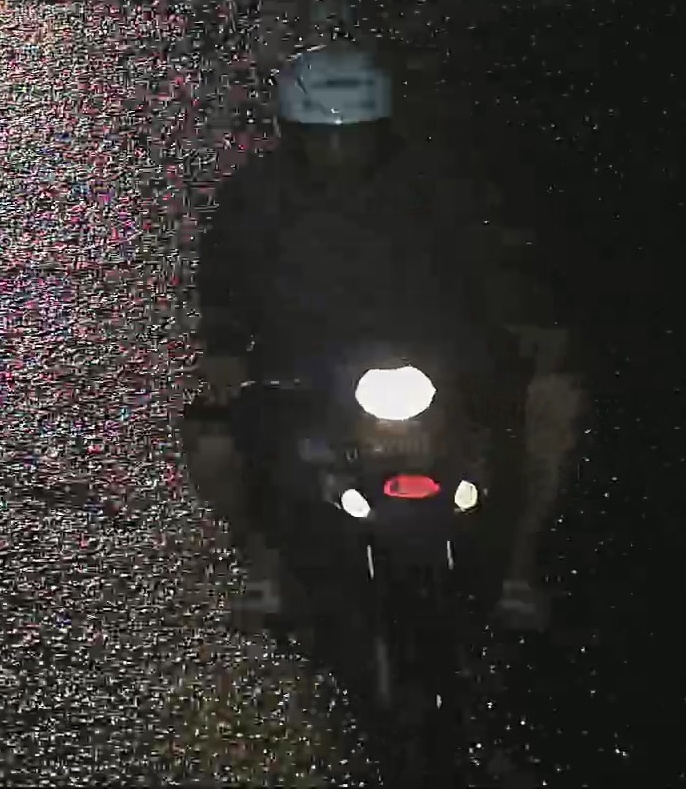
person-with-helmet: 1
person-without-helmet: 0